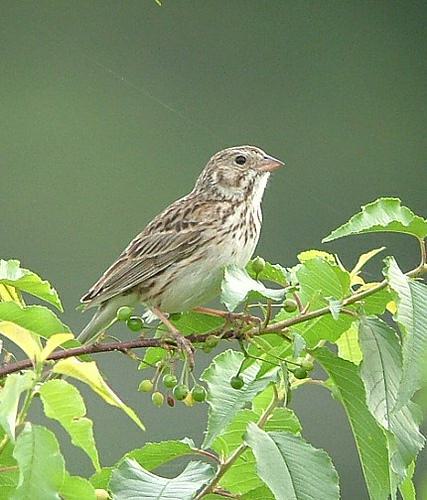
A photo of a vesper sparrow